Nitto Maru (1935)

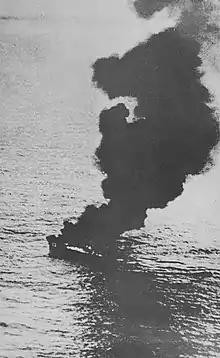
"Nittō Maru" sinking by USS "Nashville"

On 18 April 1942, "Nitto Maru" was on patrol from the Japanese coast, a few miles from the "Nagato Maru", another ship with similar characteristics. A little further and off the horizon sailed the "Awata Maru", an armed merchant cruiser.